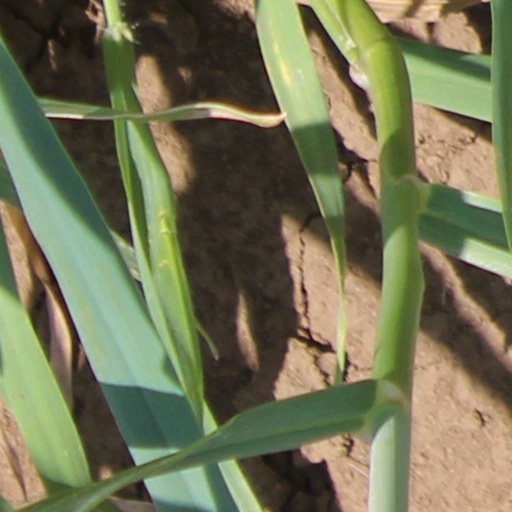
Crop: wheat